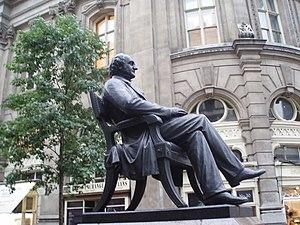
William Wetmore Story, né le 12 février 1819, à Salem, dans l'État du Massachusetts, et mort le 7 octobre 1895, dans abbaye de Vallombreuse, est un sculpteur néoclassique, critique d'art, poète, juriste et éditeur américain.